William Cunnington

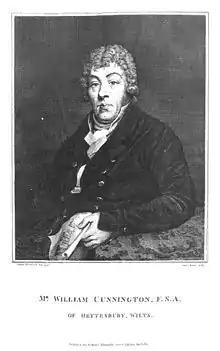
Portrait of William Cunnington, by Samuel Woodforde

William Cunnington FSA (1754 – 31 December 1810) was an English antiquarian and archaeologist.